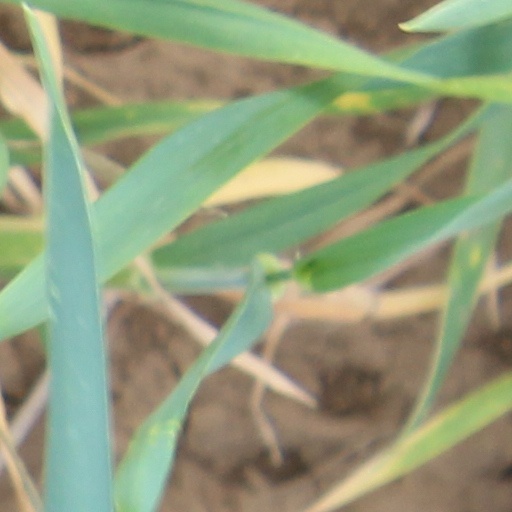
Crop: wheat